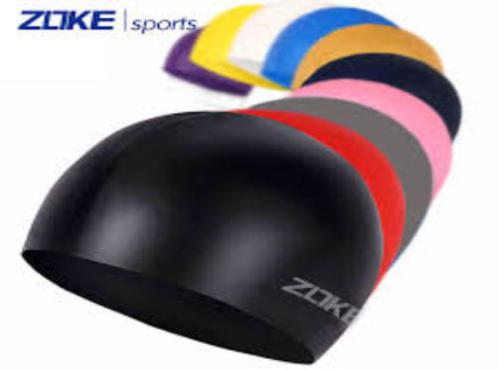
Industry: Clothes